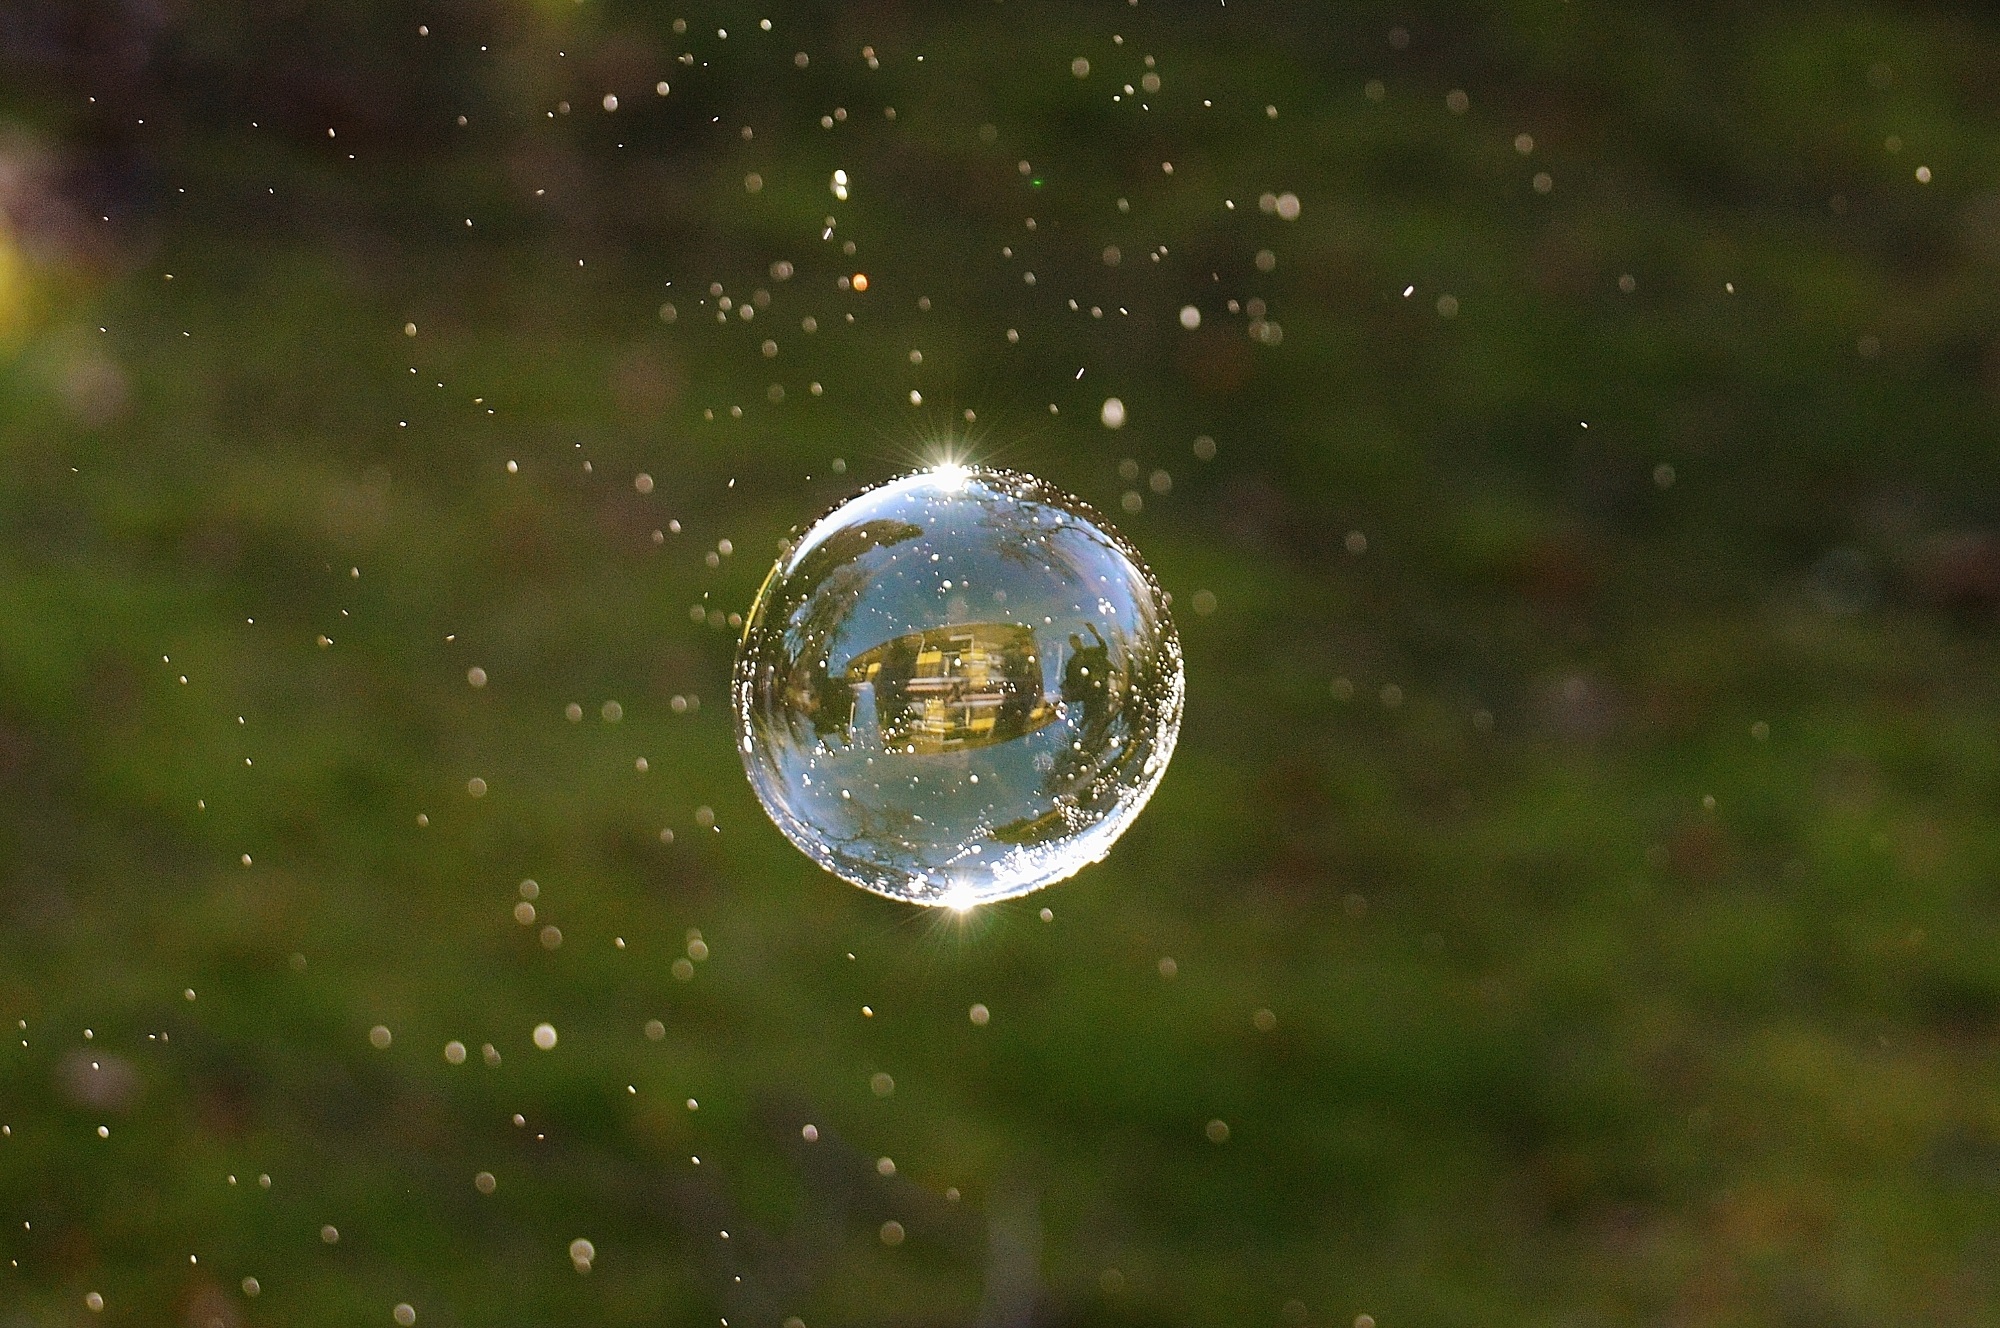
water, nature, grass, drop, dew, light, sunlight, leaf, green, reflection, float, colorful, circle, close up, balls, mirroring, moisture, macro photography, soap bubbles, make soap bubbles, soapy water, liquid bubble